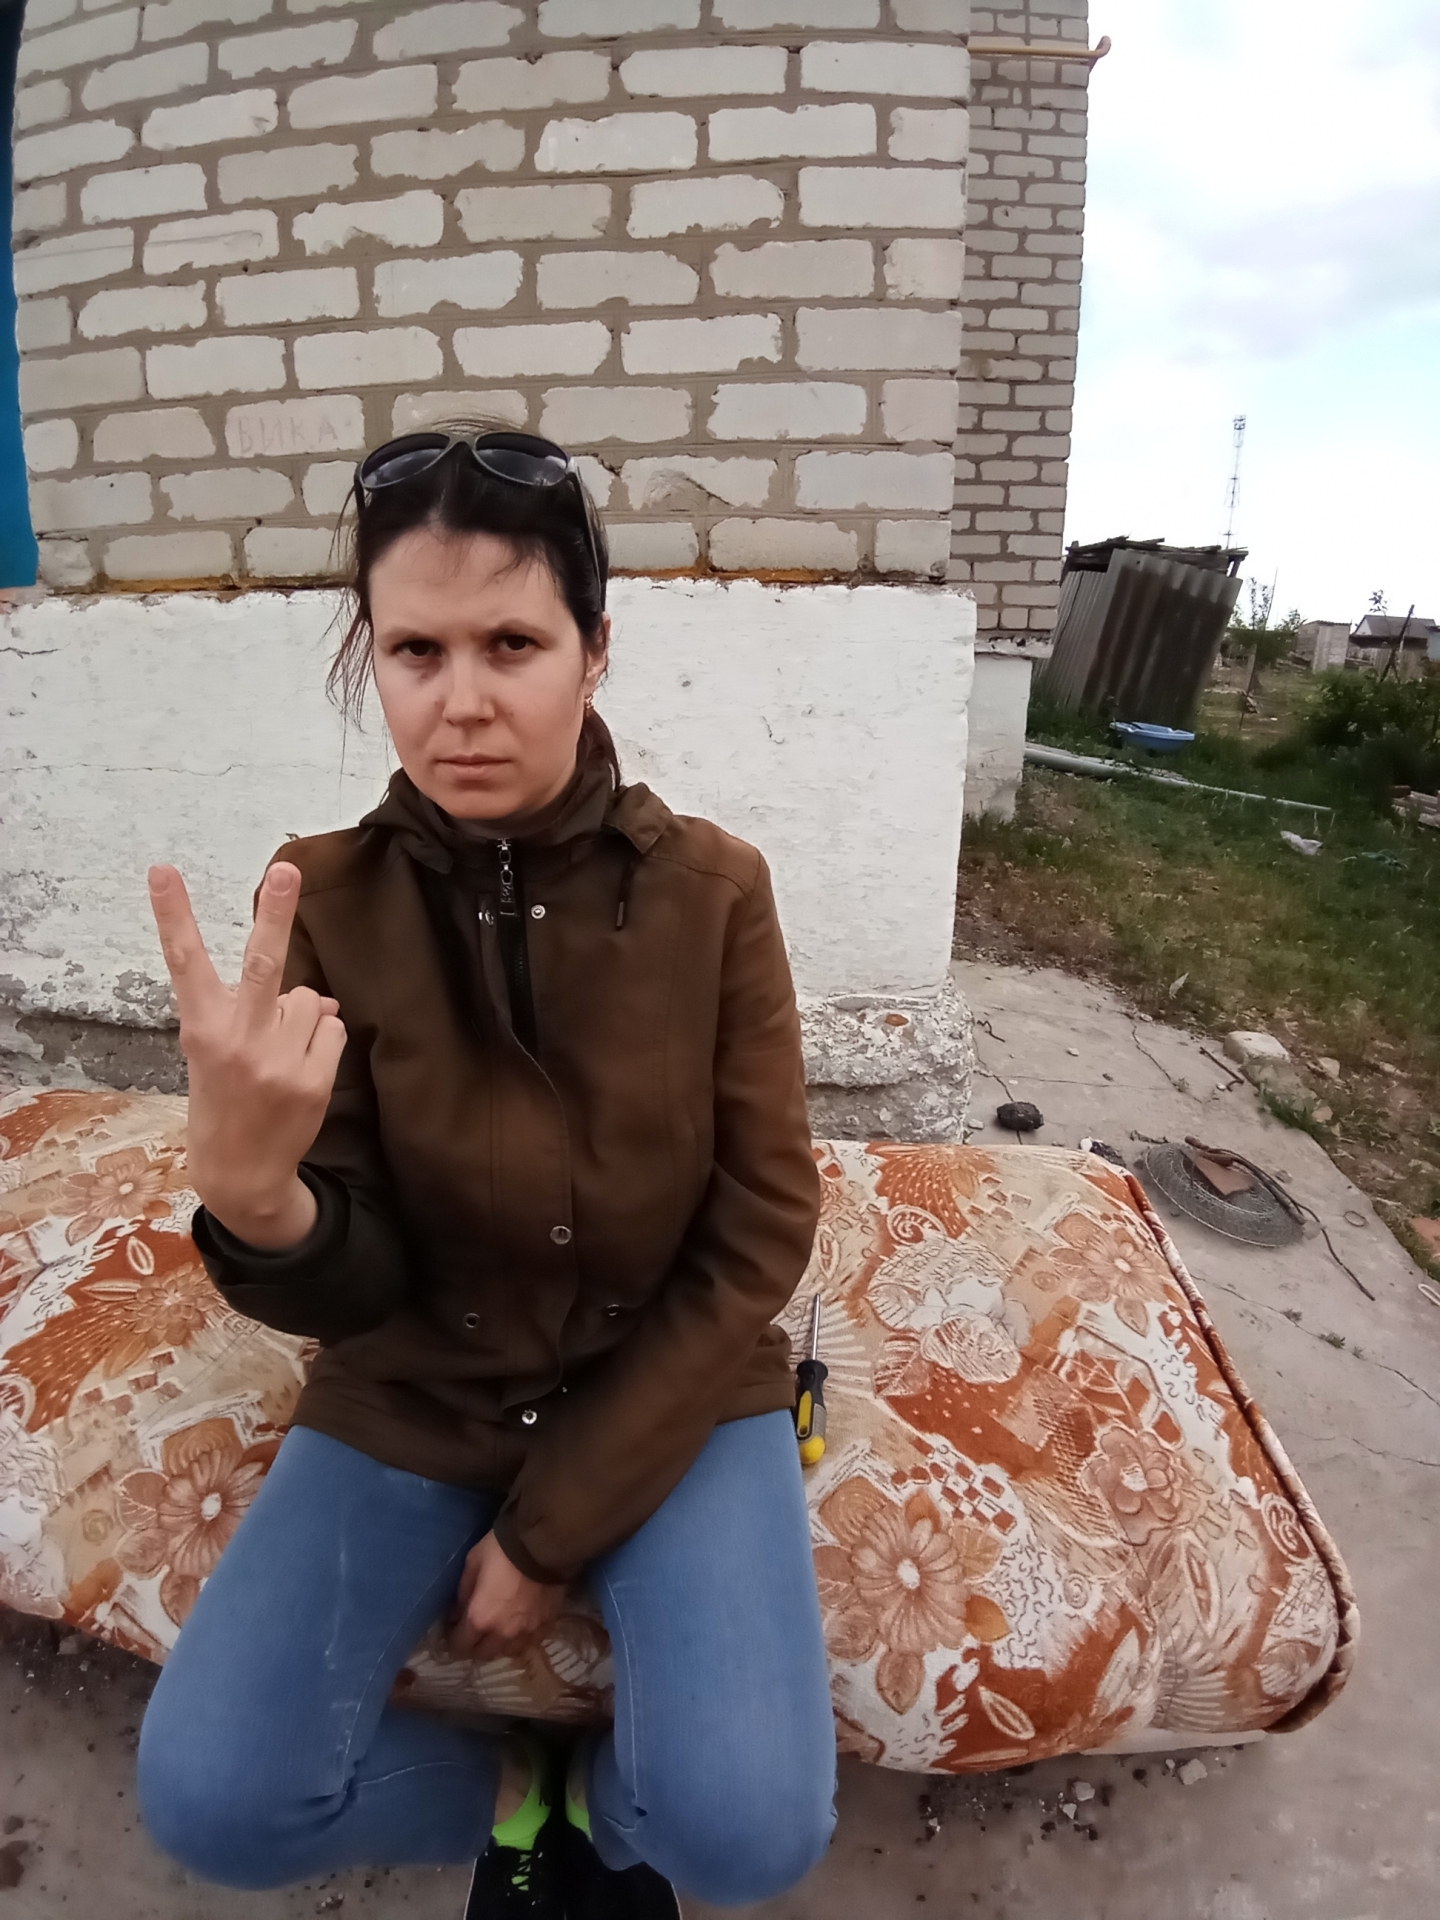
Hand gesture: peace_inverted